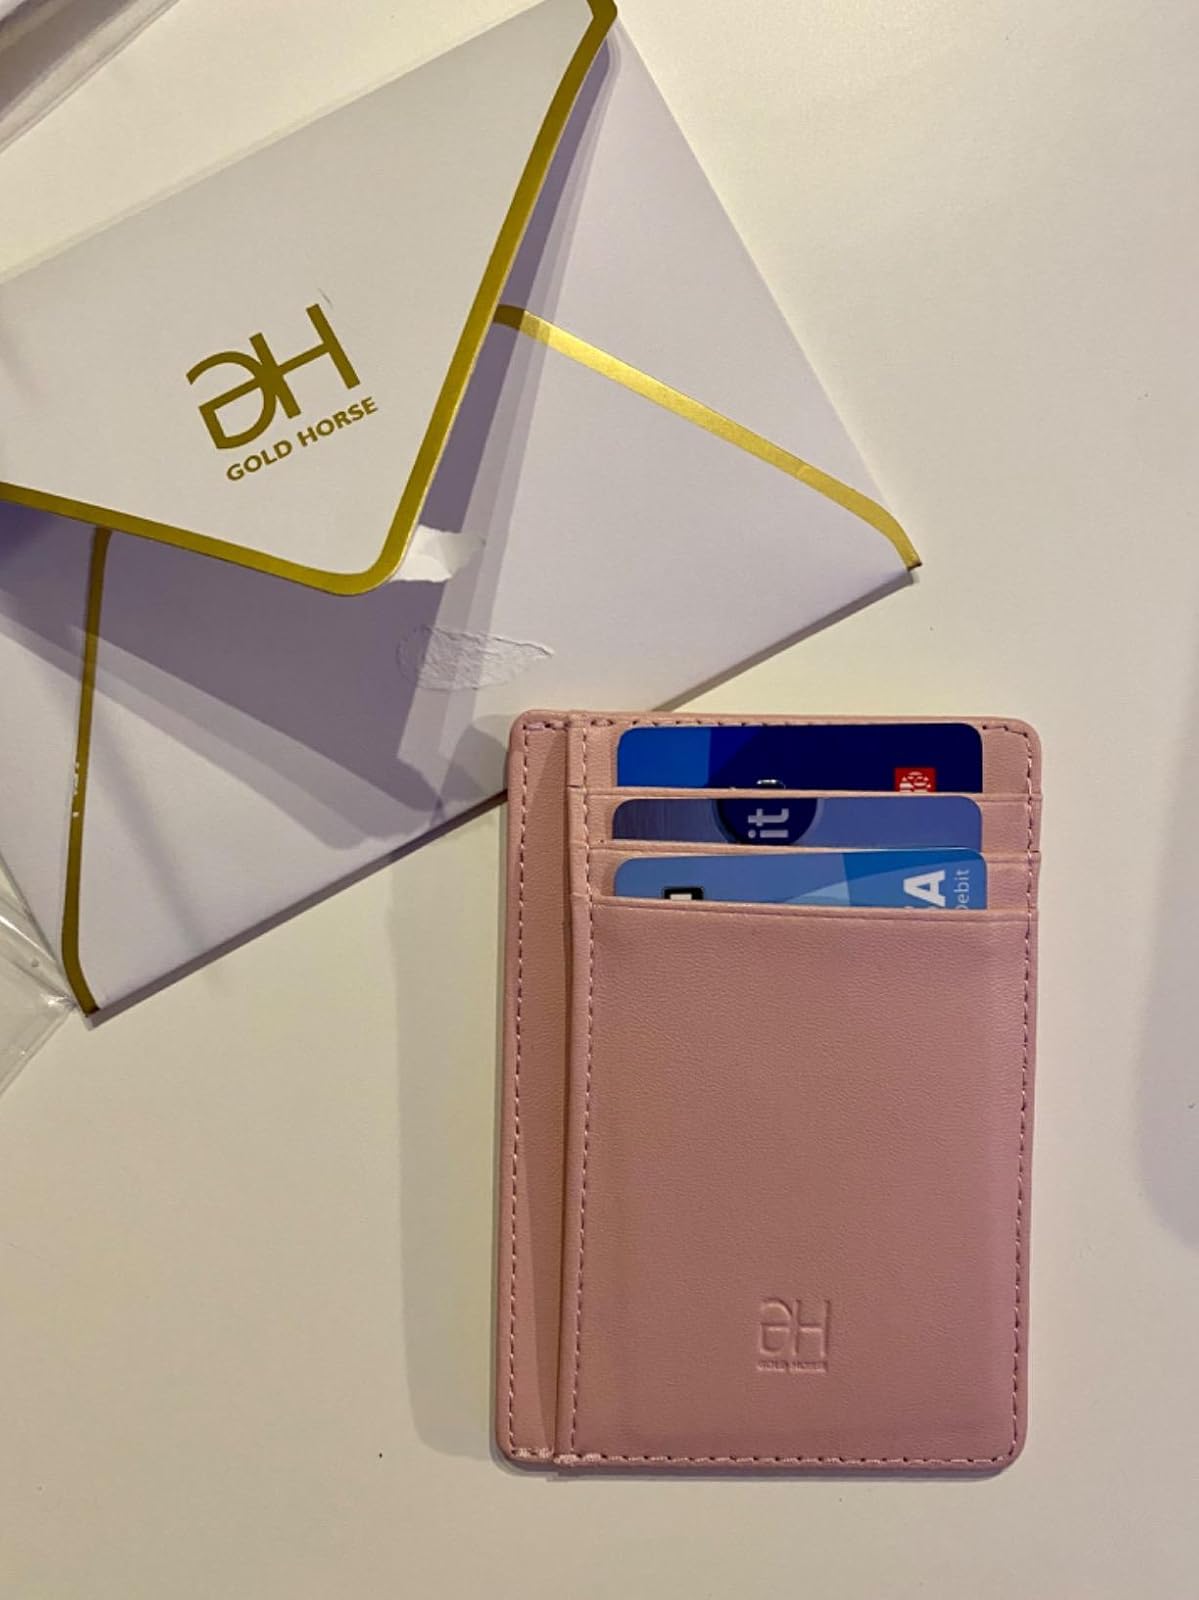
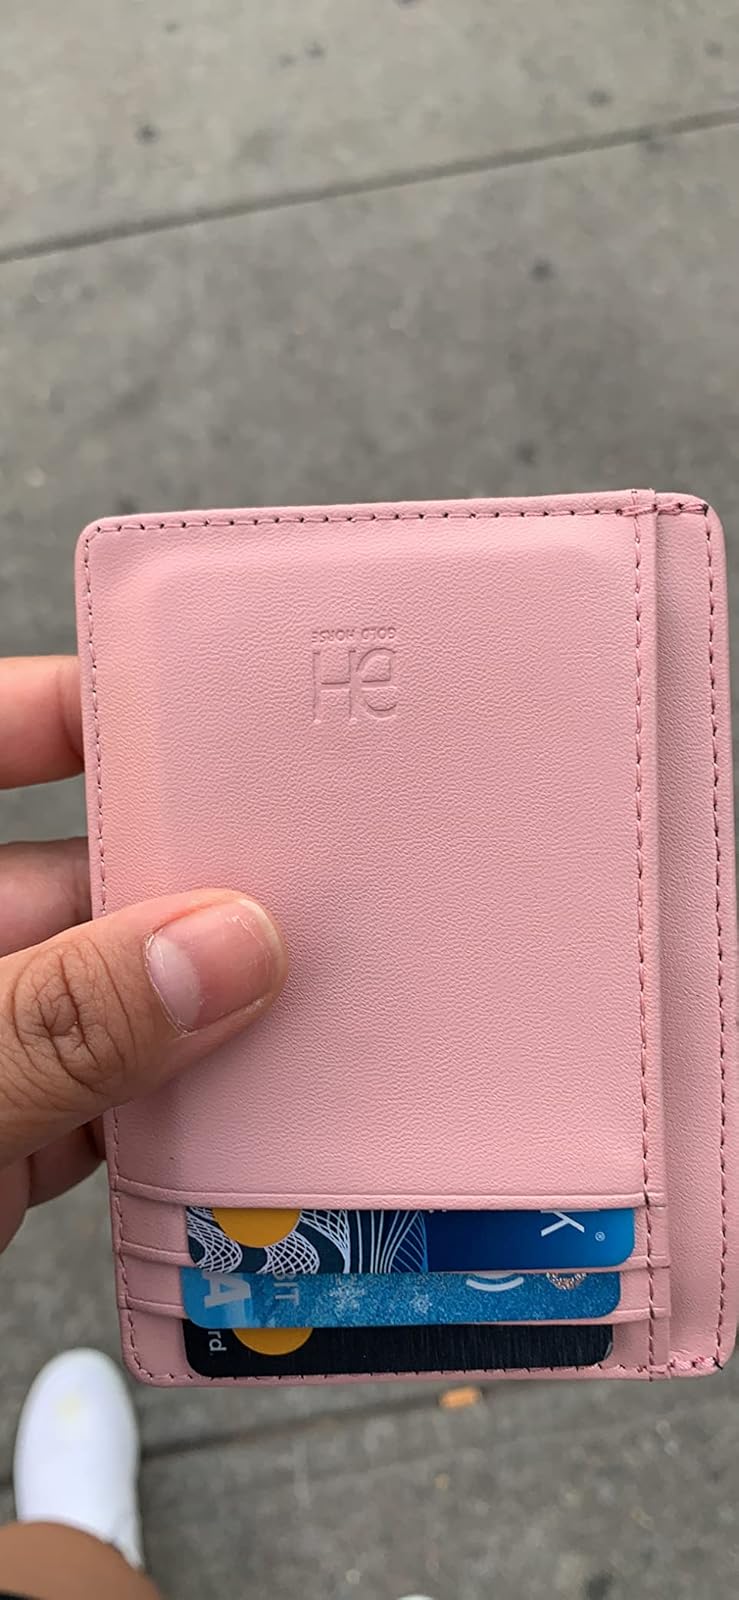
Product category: accessories_wallet
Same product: yes